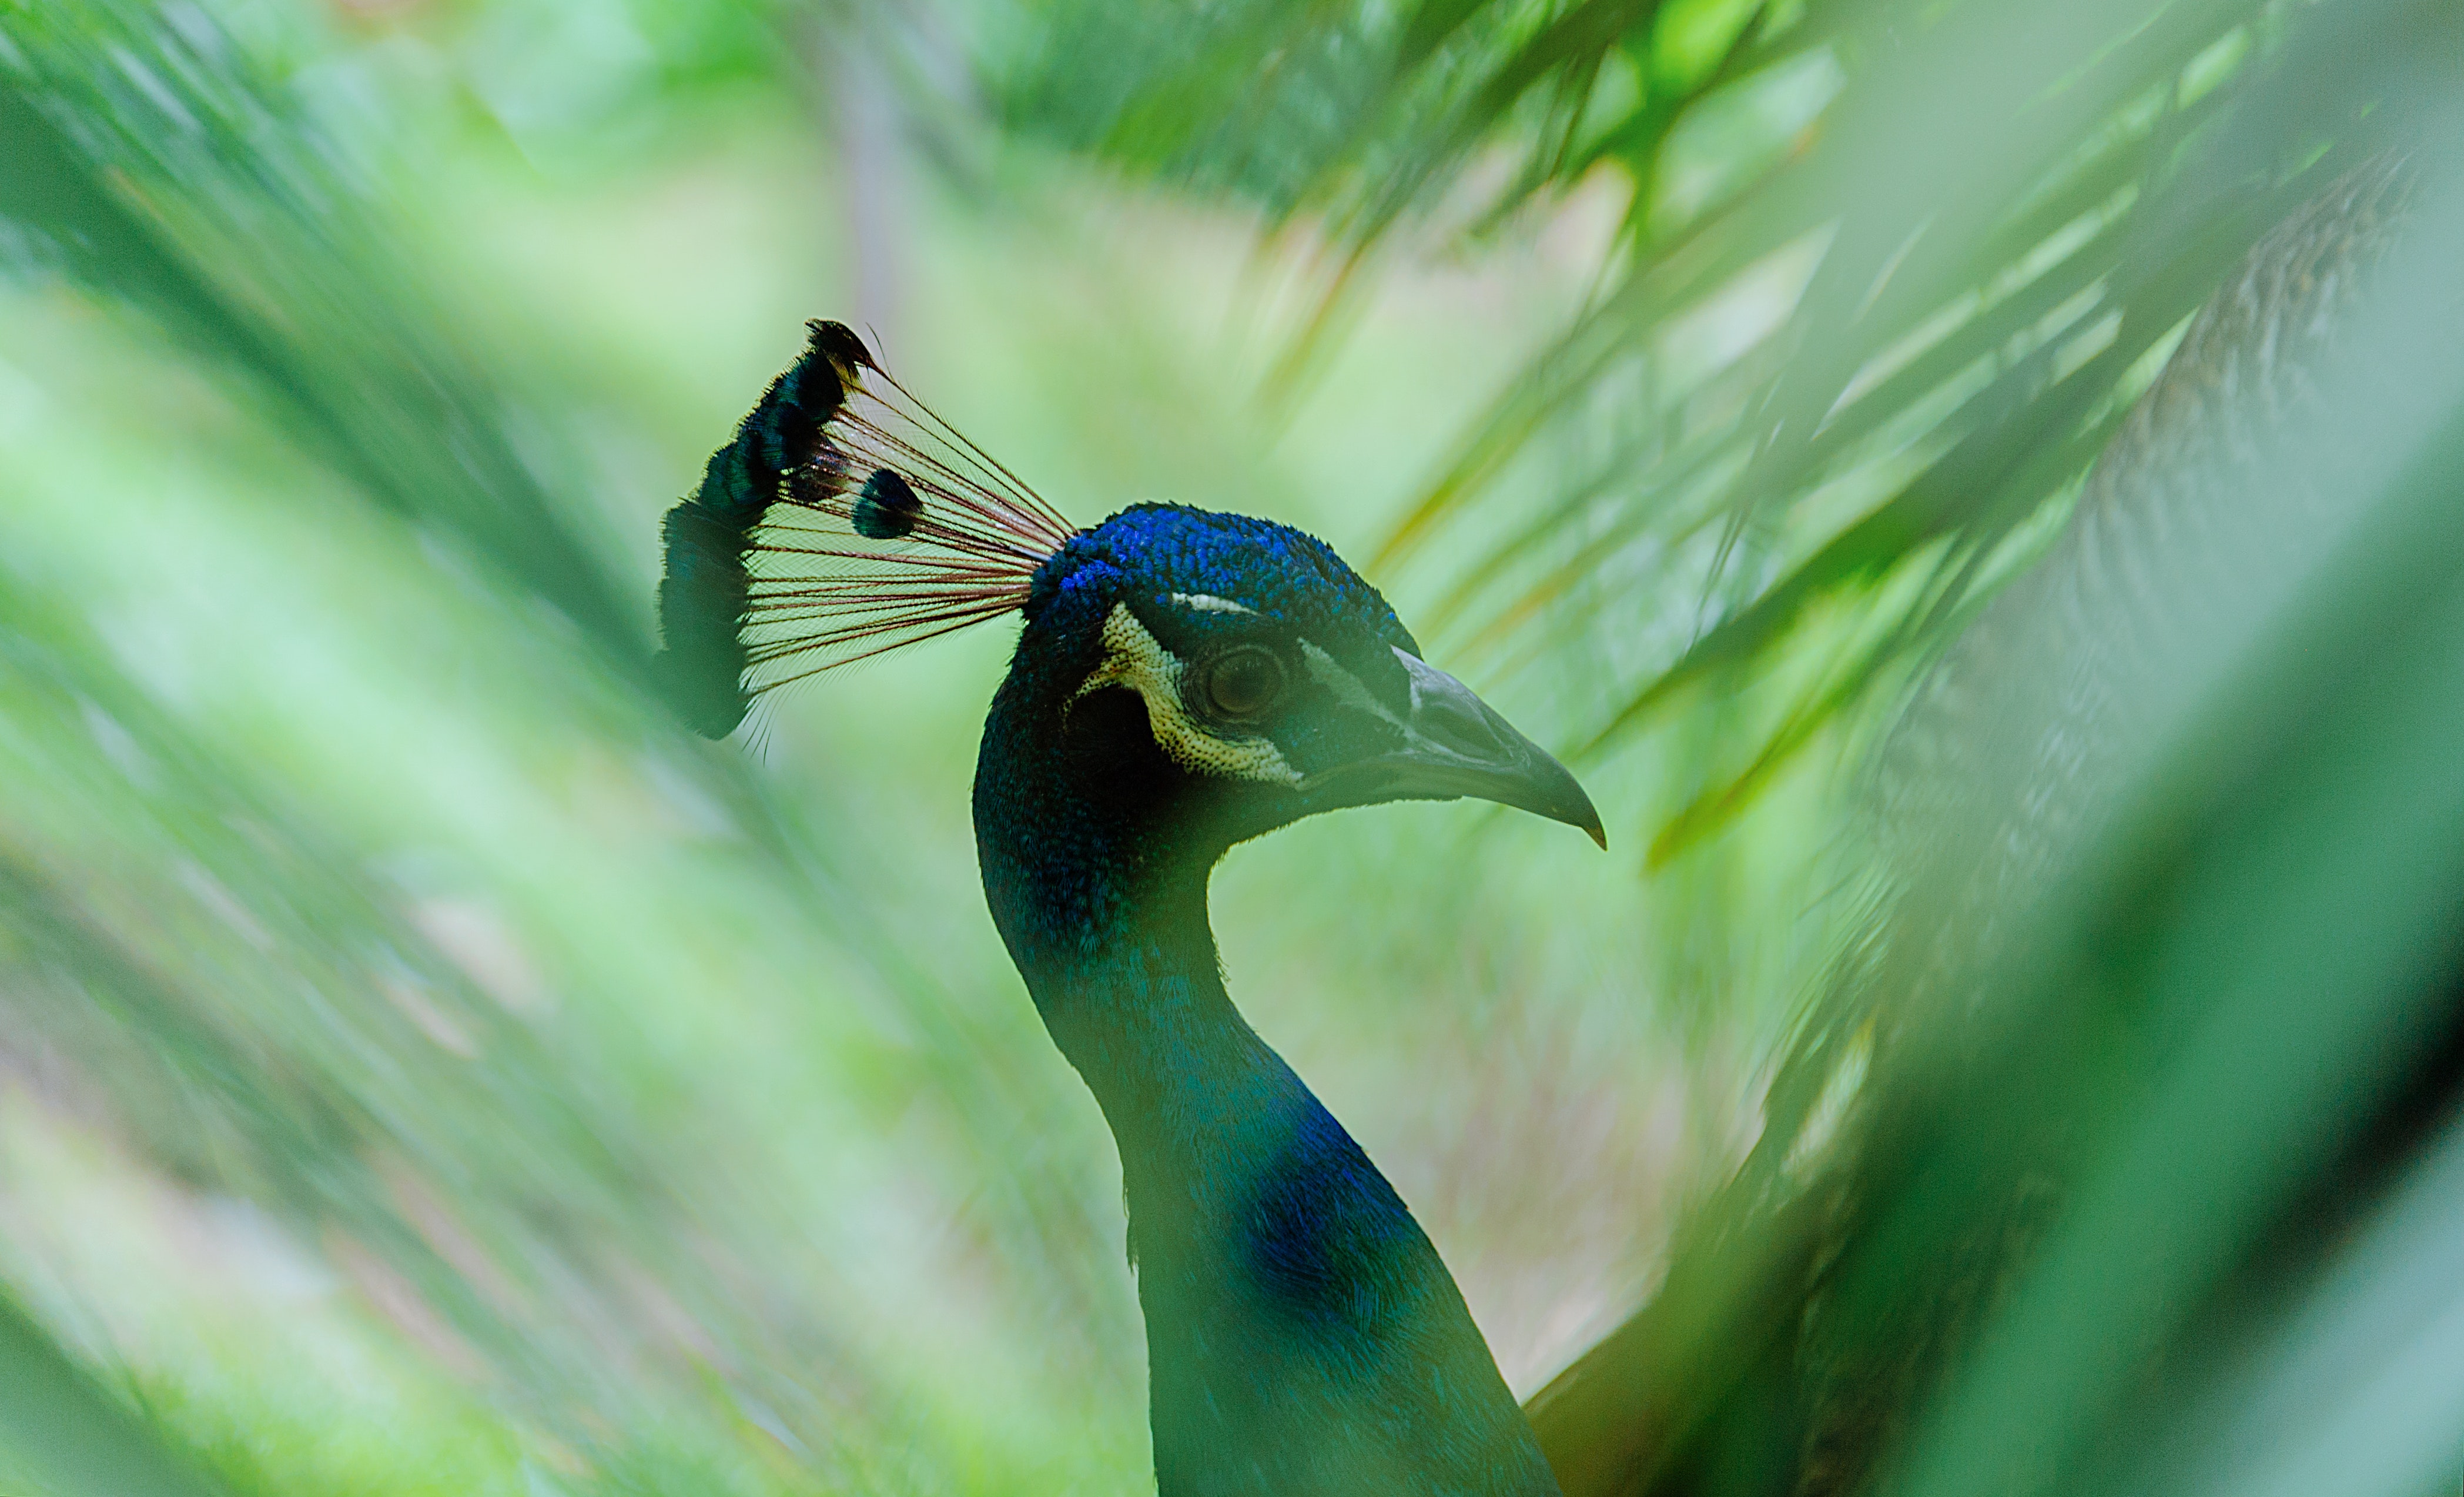
bird, beak, peafowl, leaf, botany, close up, plant, grass family, organism, terrestrial plant, grass, wildlife, plant stem, photography, macro photography